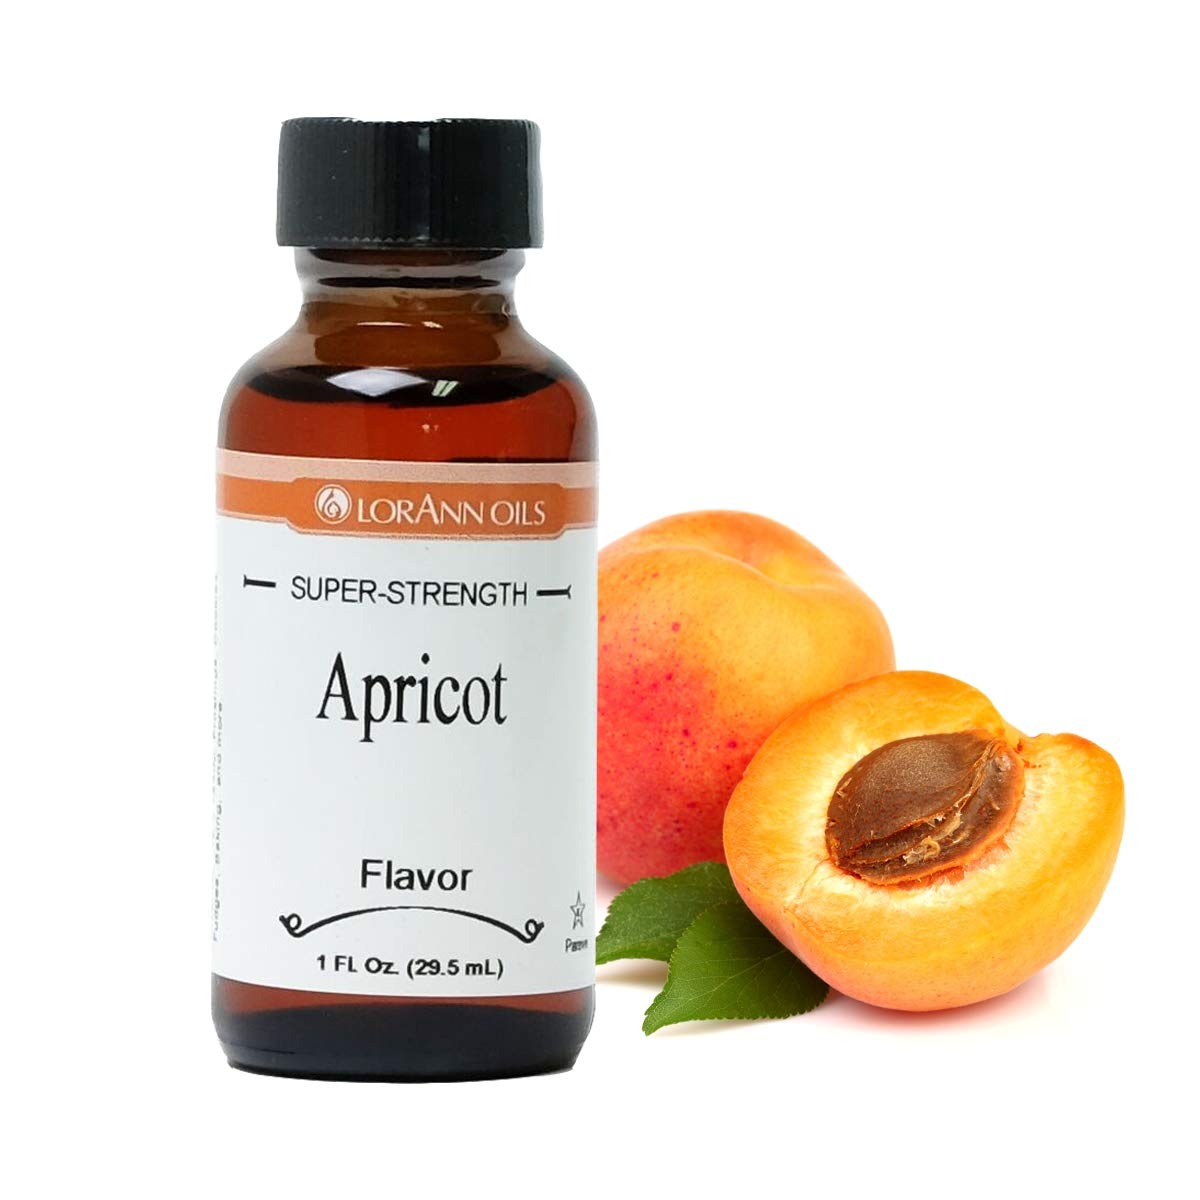
Item Name: LorAnn Apricot SS Flavor, 1 ounce bottle
Bullet Point 1: Delight your senses with the sweet and tart flavor of Apricot. Our Apricot Flavor can be used in any recipe calling for apricots. Try using Apricot flavor to boost the fruit taste in recipes calling for fresh apricots. SSAppropriate for use in chocolates and coatings. If you experience some thickening, add liquified coconut oil, or cocoa butter to thin/smooth (typical use is ¼ to ½ teaspoon per pound).
Bullet Point 2: Delight your senses with the sweet and tart flavor of Apricot. Our Apricot Flavor can be used in any recipe calling for apricots. Try using Apricot flavor to boost the fruit taste in recipes calling for fresh apricots. SSAppropriate for use in chocolates and coatings. If you experience some thickening, add liquified coconut oil, or cocoa butter to thin/smooth (typical use is ¼ to ½ teaspoon per pound).
Bullet Point 3: A little goes a long way! LorAnn’s super strength flavors are three to four times the strength of typical baking extracts.
Bullet Point 4: When substituting super strength flavors for extracts, use ¼ to ½ teaspoon for 1 teaspoon of extract.
Bullet Point 5: Typical uses: hard candy, general candy making, cakes, cookies, frosting, ice cream and a wide variety of other baking and confectionery applications.
Bullet Point 6: Kosher - Gluten Free - Made in USA
Product Description: Quality - LorAnn a Family Tradition Since 1962
Value: 1.0
Unit: Fl Oz

Price: 7.99